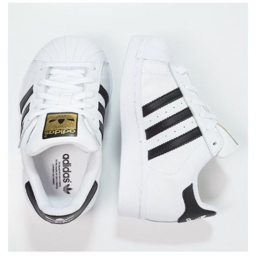
i want these shoes so bad but they 're out of stock like everywhere